Orebygaard

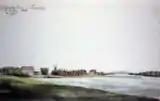
Ole Jørgen Rawert: "Orebygaard and Sakskøbing Inlet, 13 August 1820"

Orebygaard and Berritsgaard were in 1784 merged into a barony under the name Guldborgland. In 1803, Højbygaard and Lungholm were converted into a "stamhus" under the name Sønderkarle.